Livre de Politiques

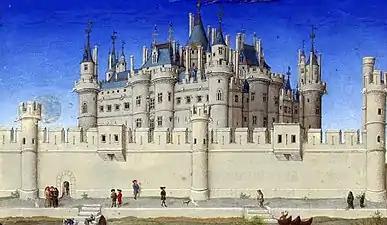
The "Château du Louvre", where the illuminated library copies of the "Livre de Politiques" were kept, as depicted in the 15th-century "Très riches heures du duc de Berry."

Oresme's Aristotelian translations may have had a major influence on King Charles V's policies: Charles' laws concerning the line of succession and the possibility of a regency for an underage king have been accredited to Oresme, as has the election of several high-ranking officials by the king's council in the early 1370s. Oresme may have conveyed Marsilian and conciliarist thought to Jean Gerson and Christine de Pizan.